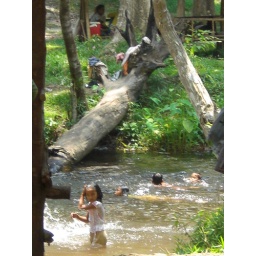
Children swimming in river at waterfall temple on Kulen Mountain